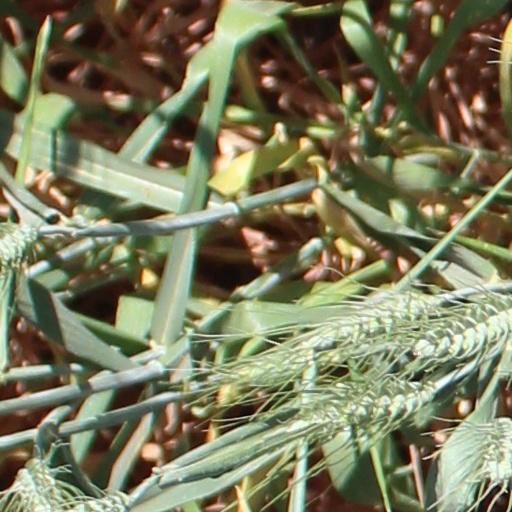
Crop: wheat